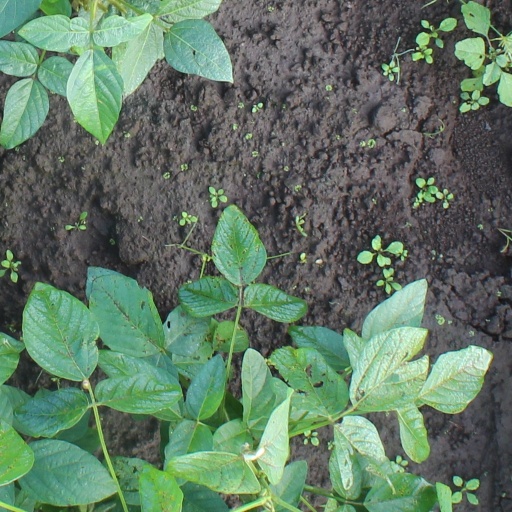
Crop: soybean